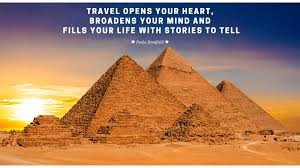
Landmark: Pyramids of Giza